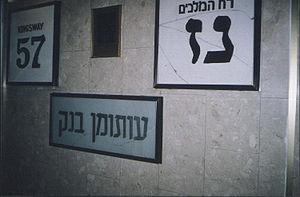
Rue Ha'Atzmaout (aussie nomée Rue aux Rois), Haïfa, Israël.עברית: המלכים נ""ז."